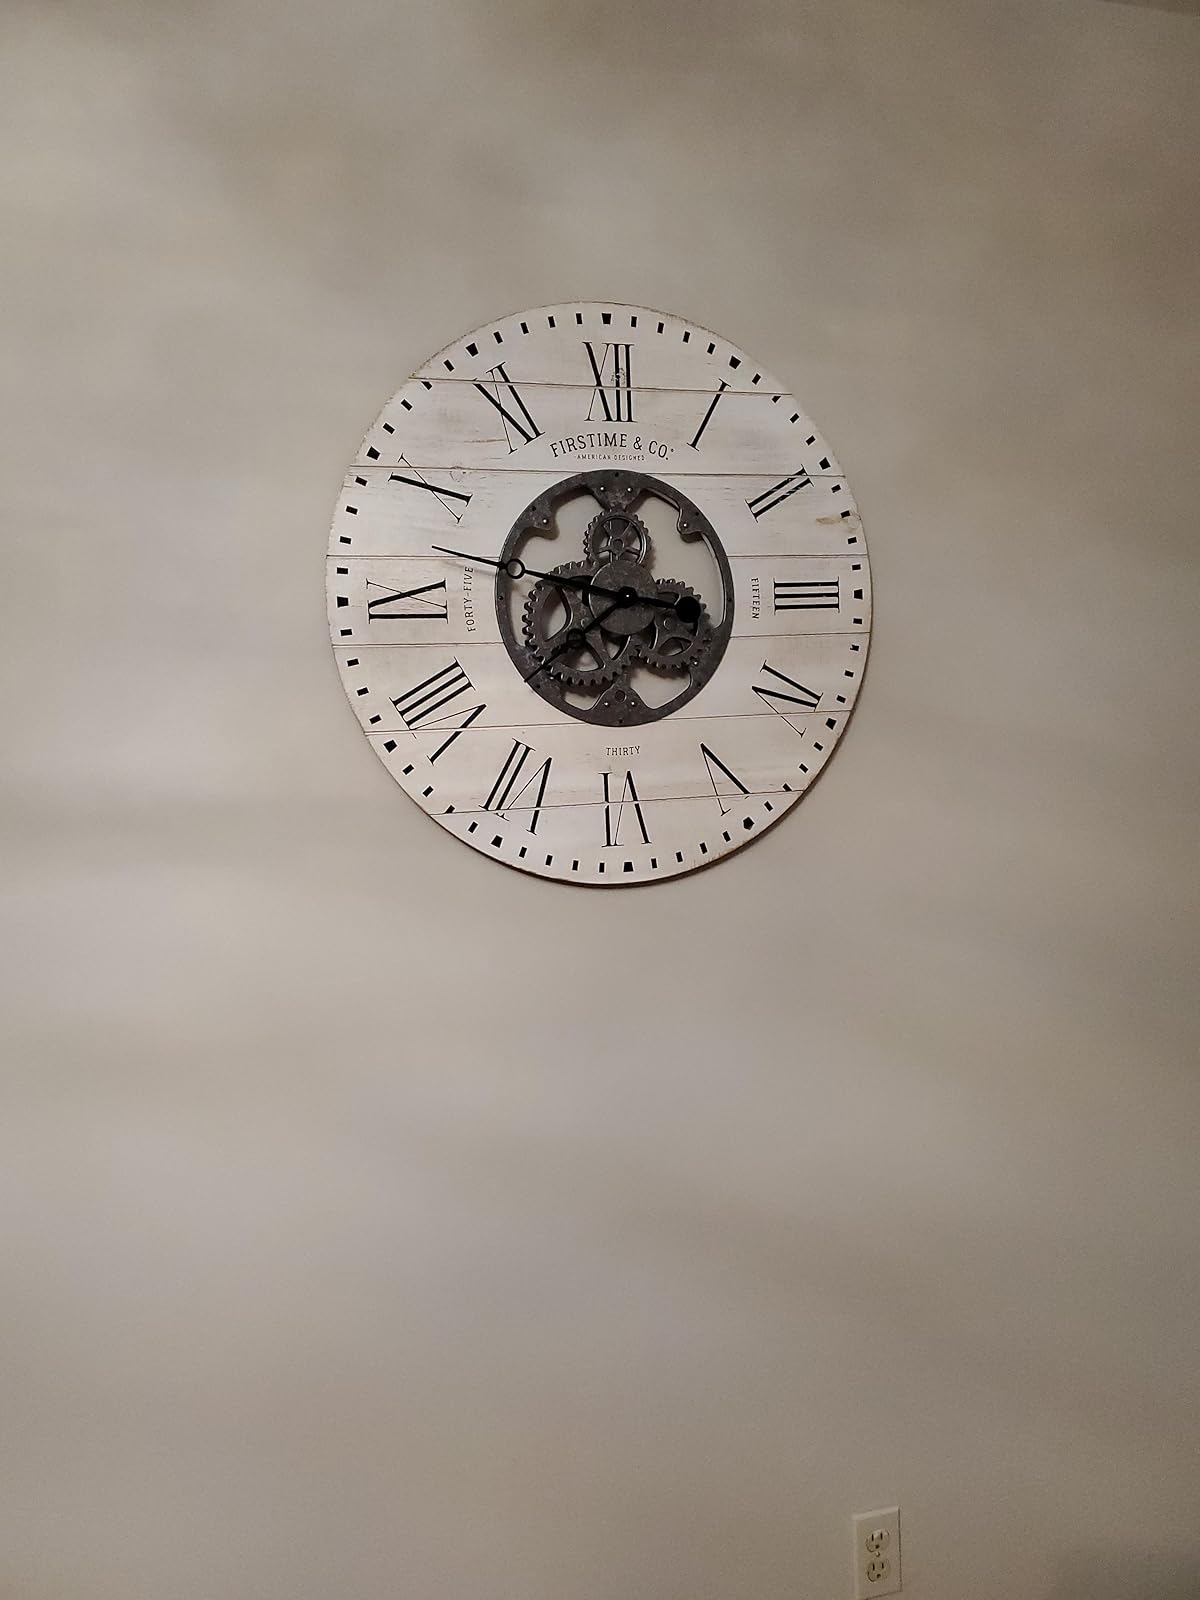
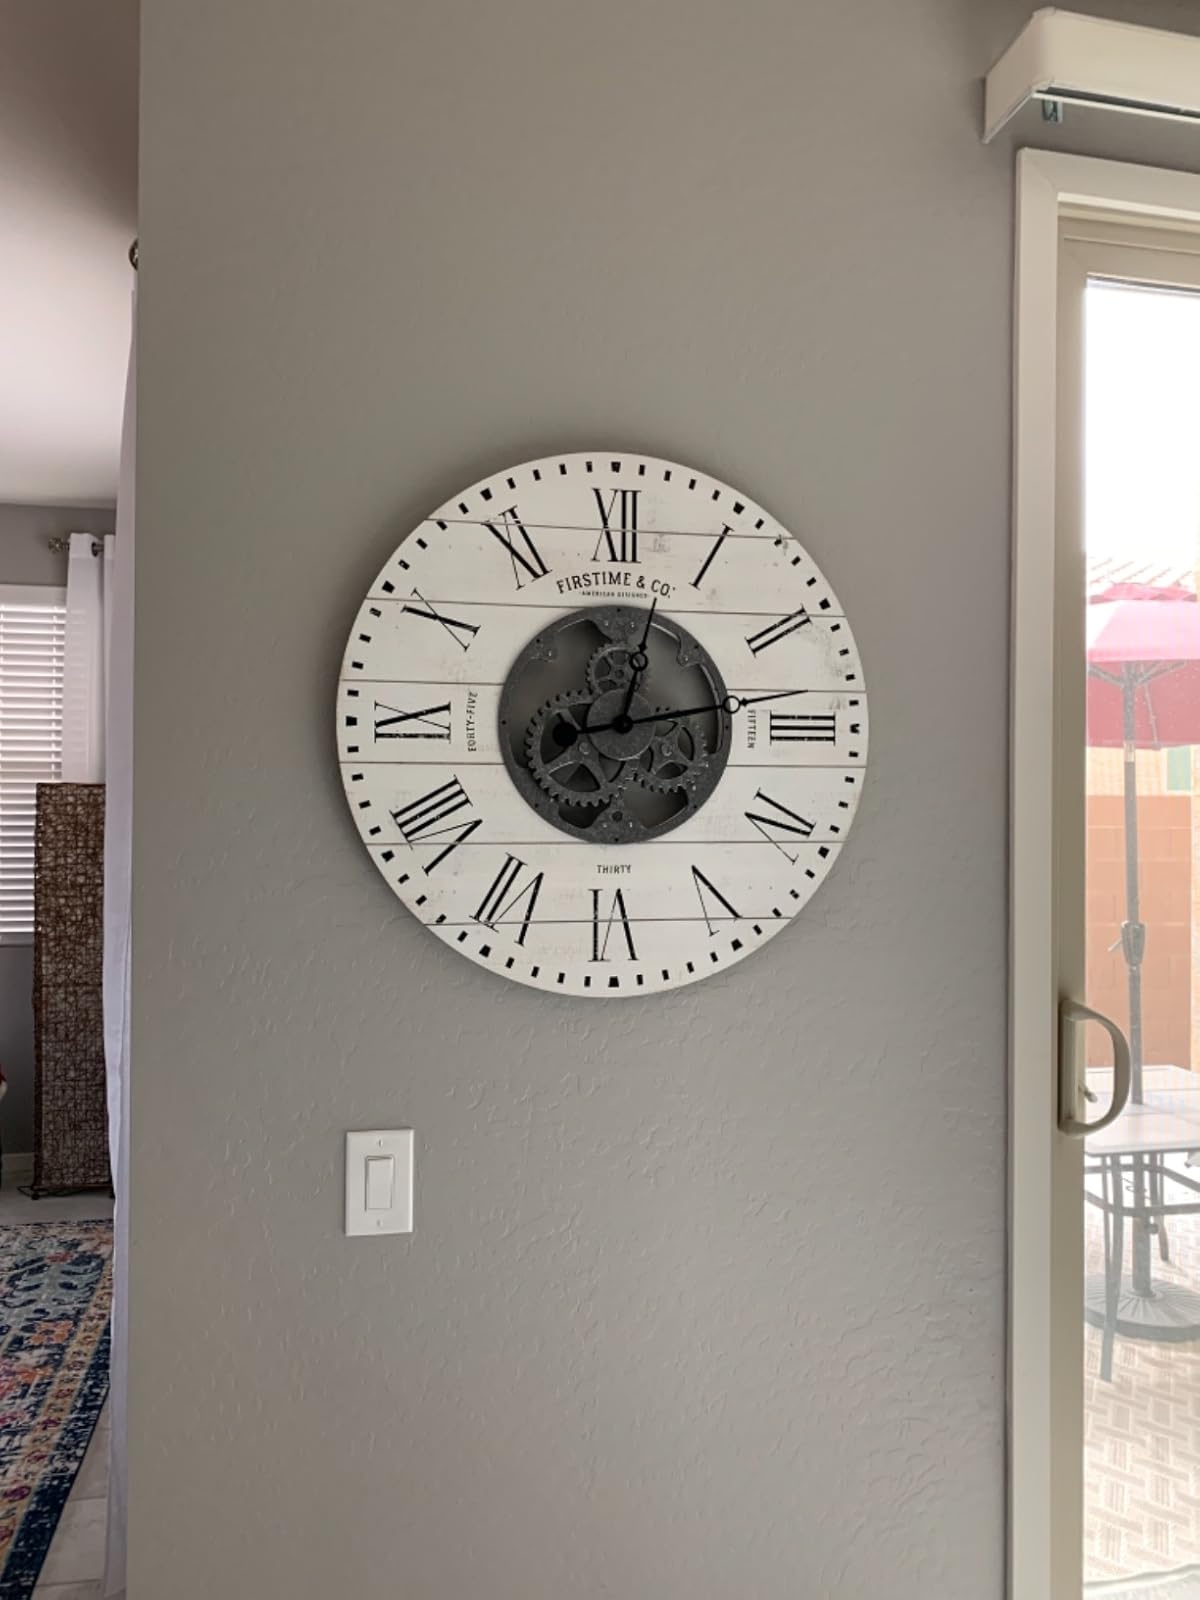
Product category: clock
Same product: yes